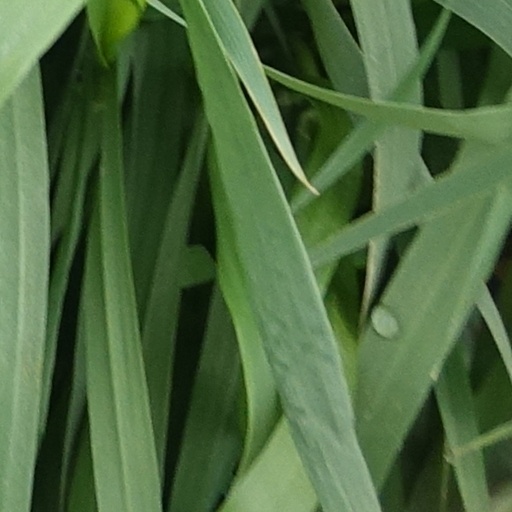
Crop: wheat